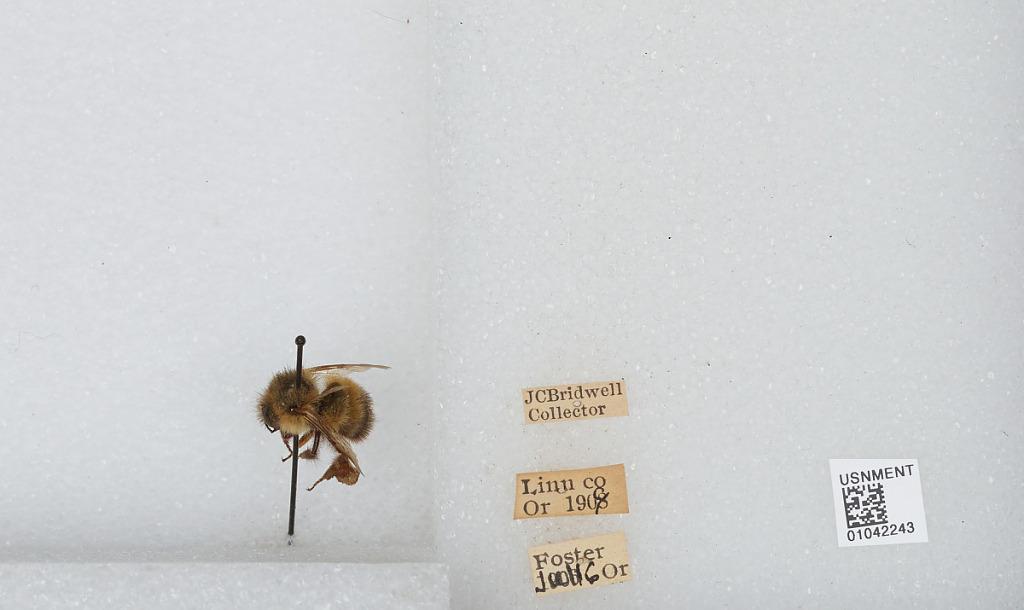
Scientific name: Bombus sp.
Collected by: J. Bridwell
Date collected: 1909-7-16
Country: United States
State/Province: Oregon
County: Linn
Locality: Foster
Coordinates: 44.4103, -122.672